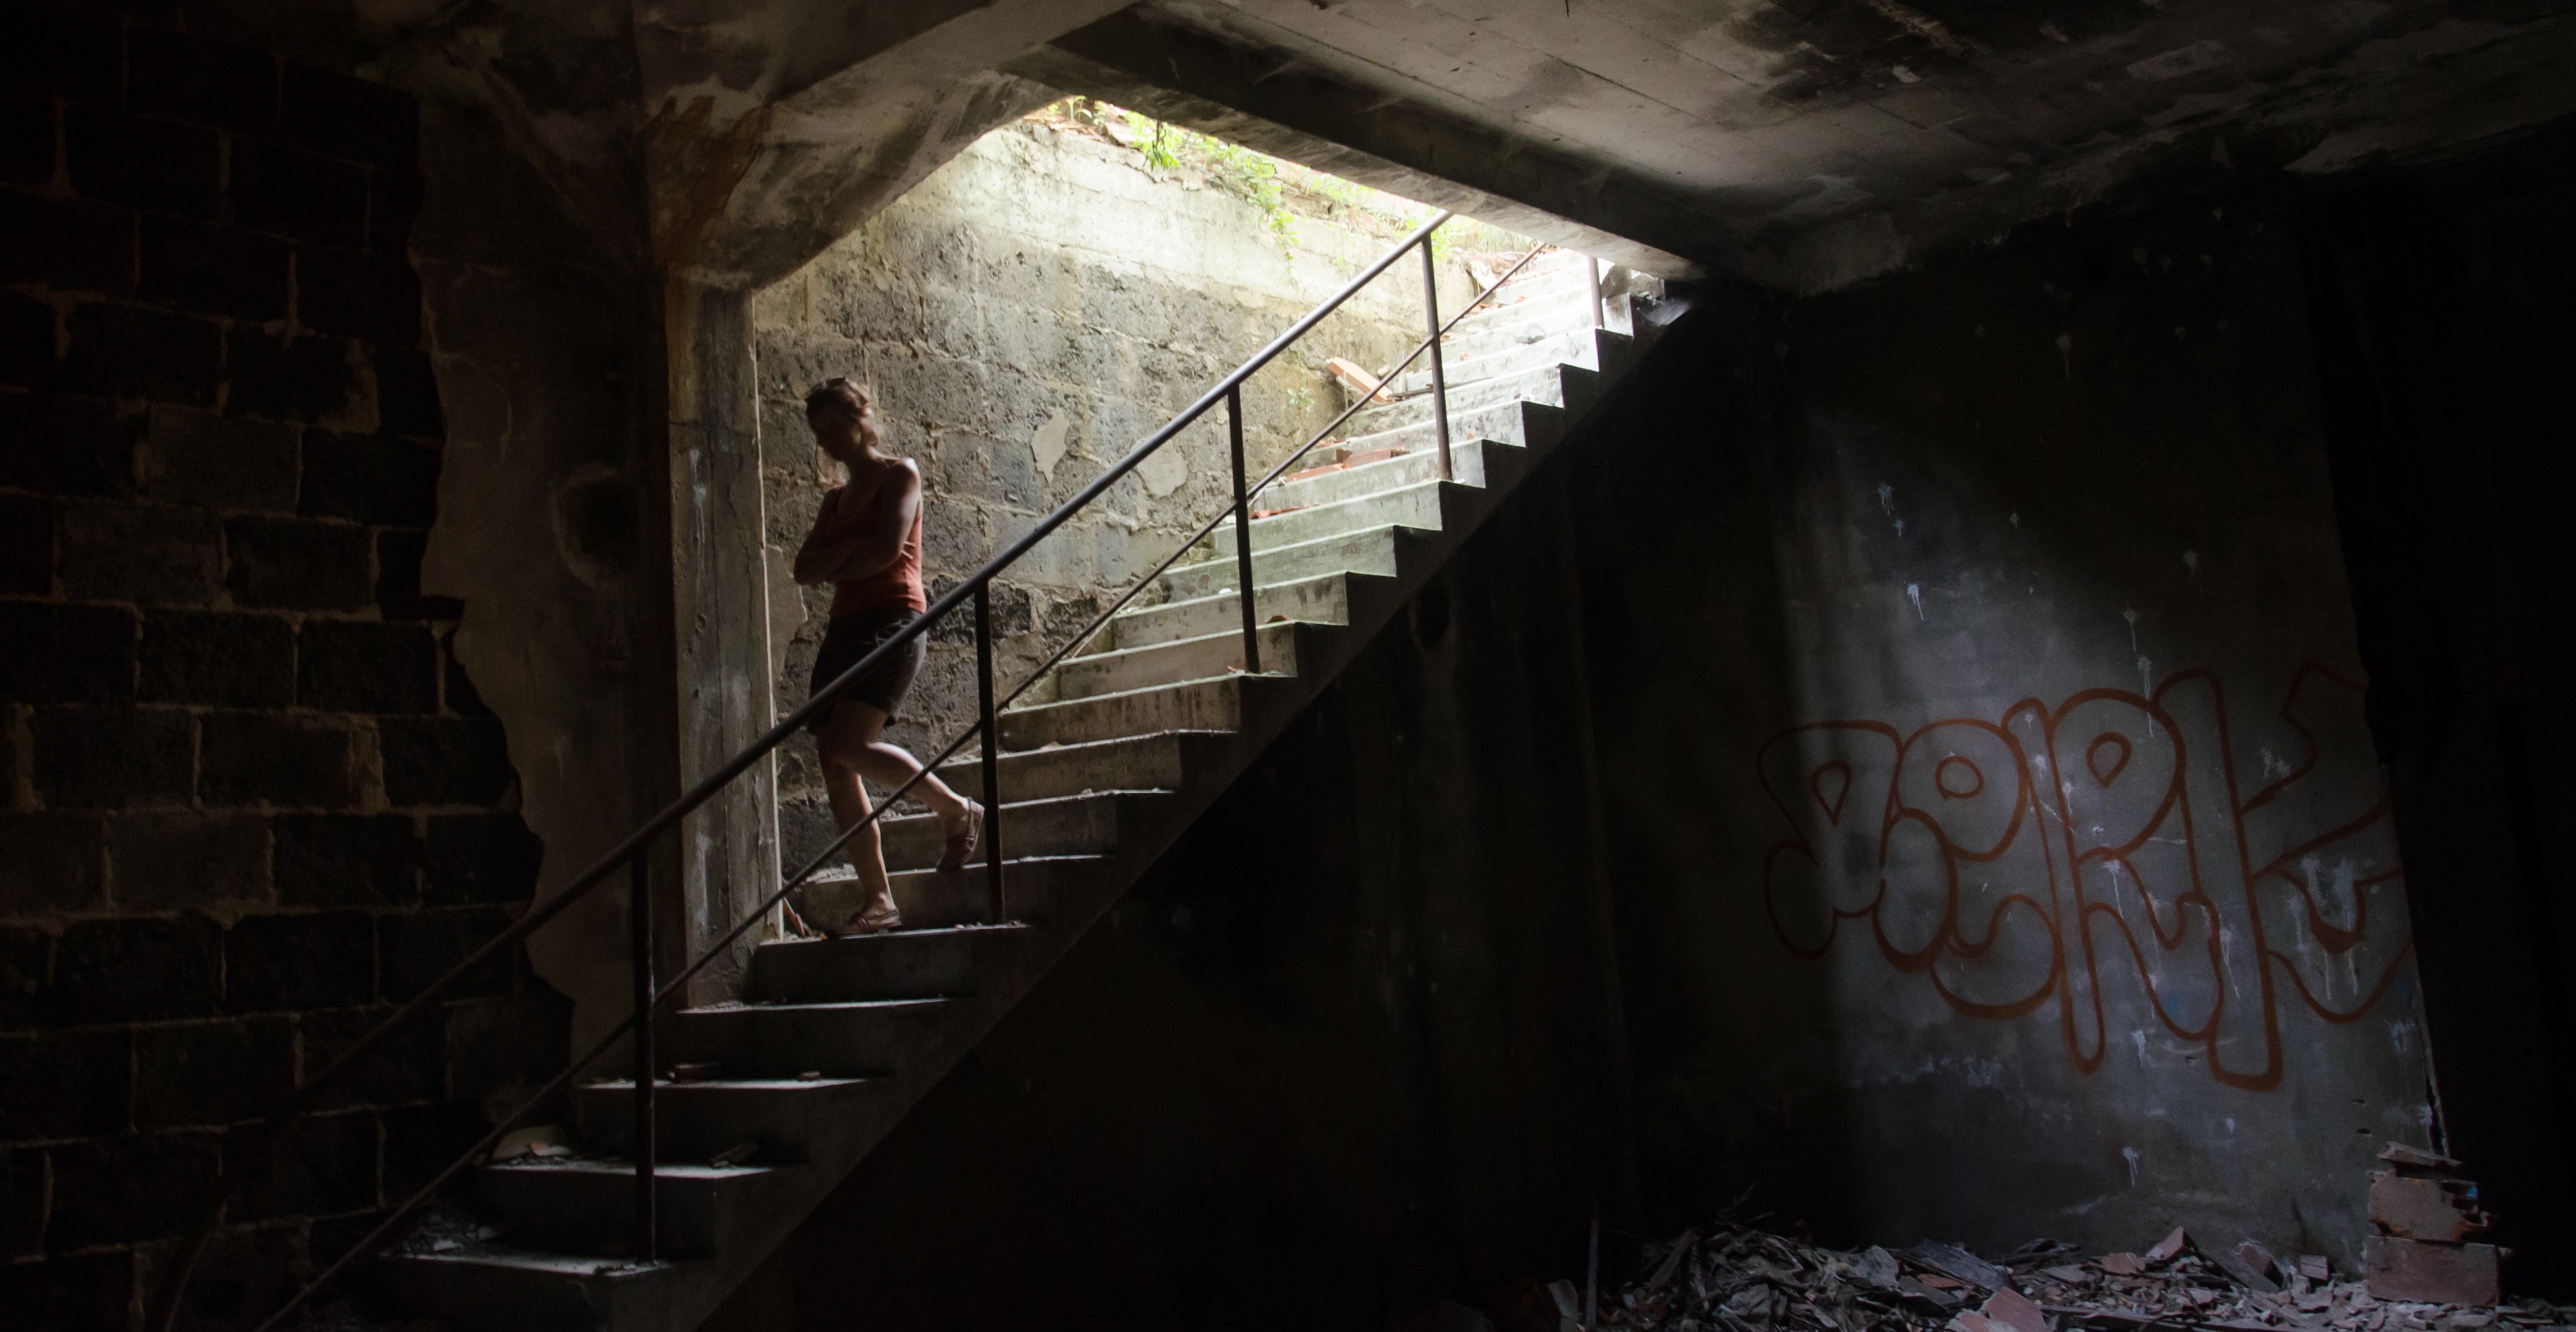
light, girl, woman, building, old, tunnel, france, broken, factory, dirty, darkness, ruin, concrete, destroyed, temple, stairs, destruction, leave, screenshot, break up, tannery, run down